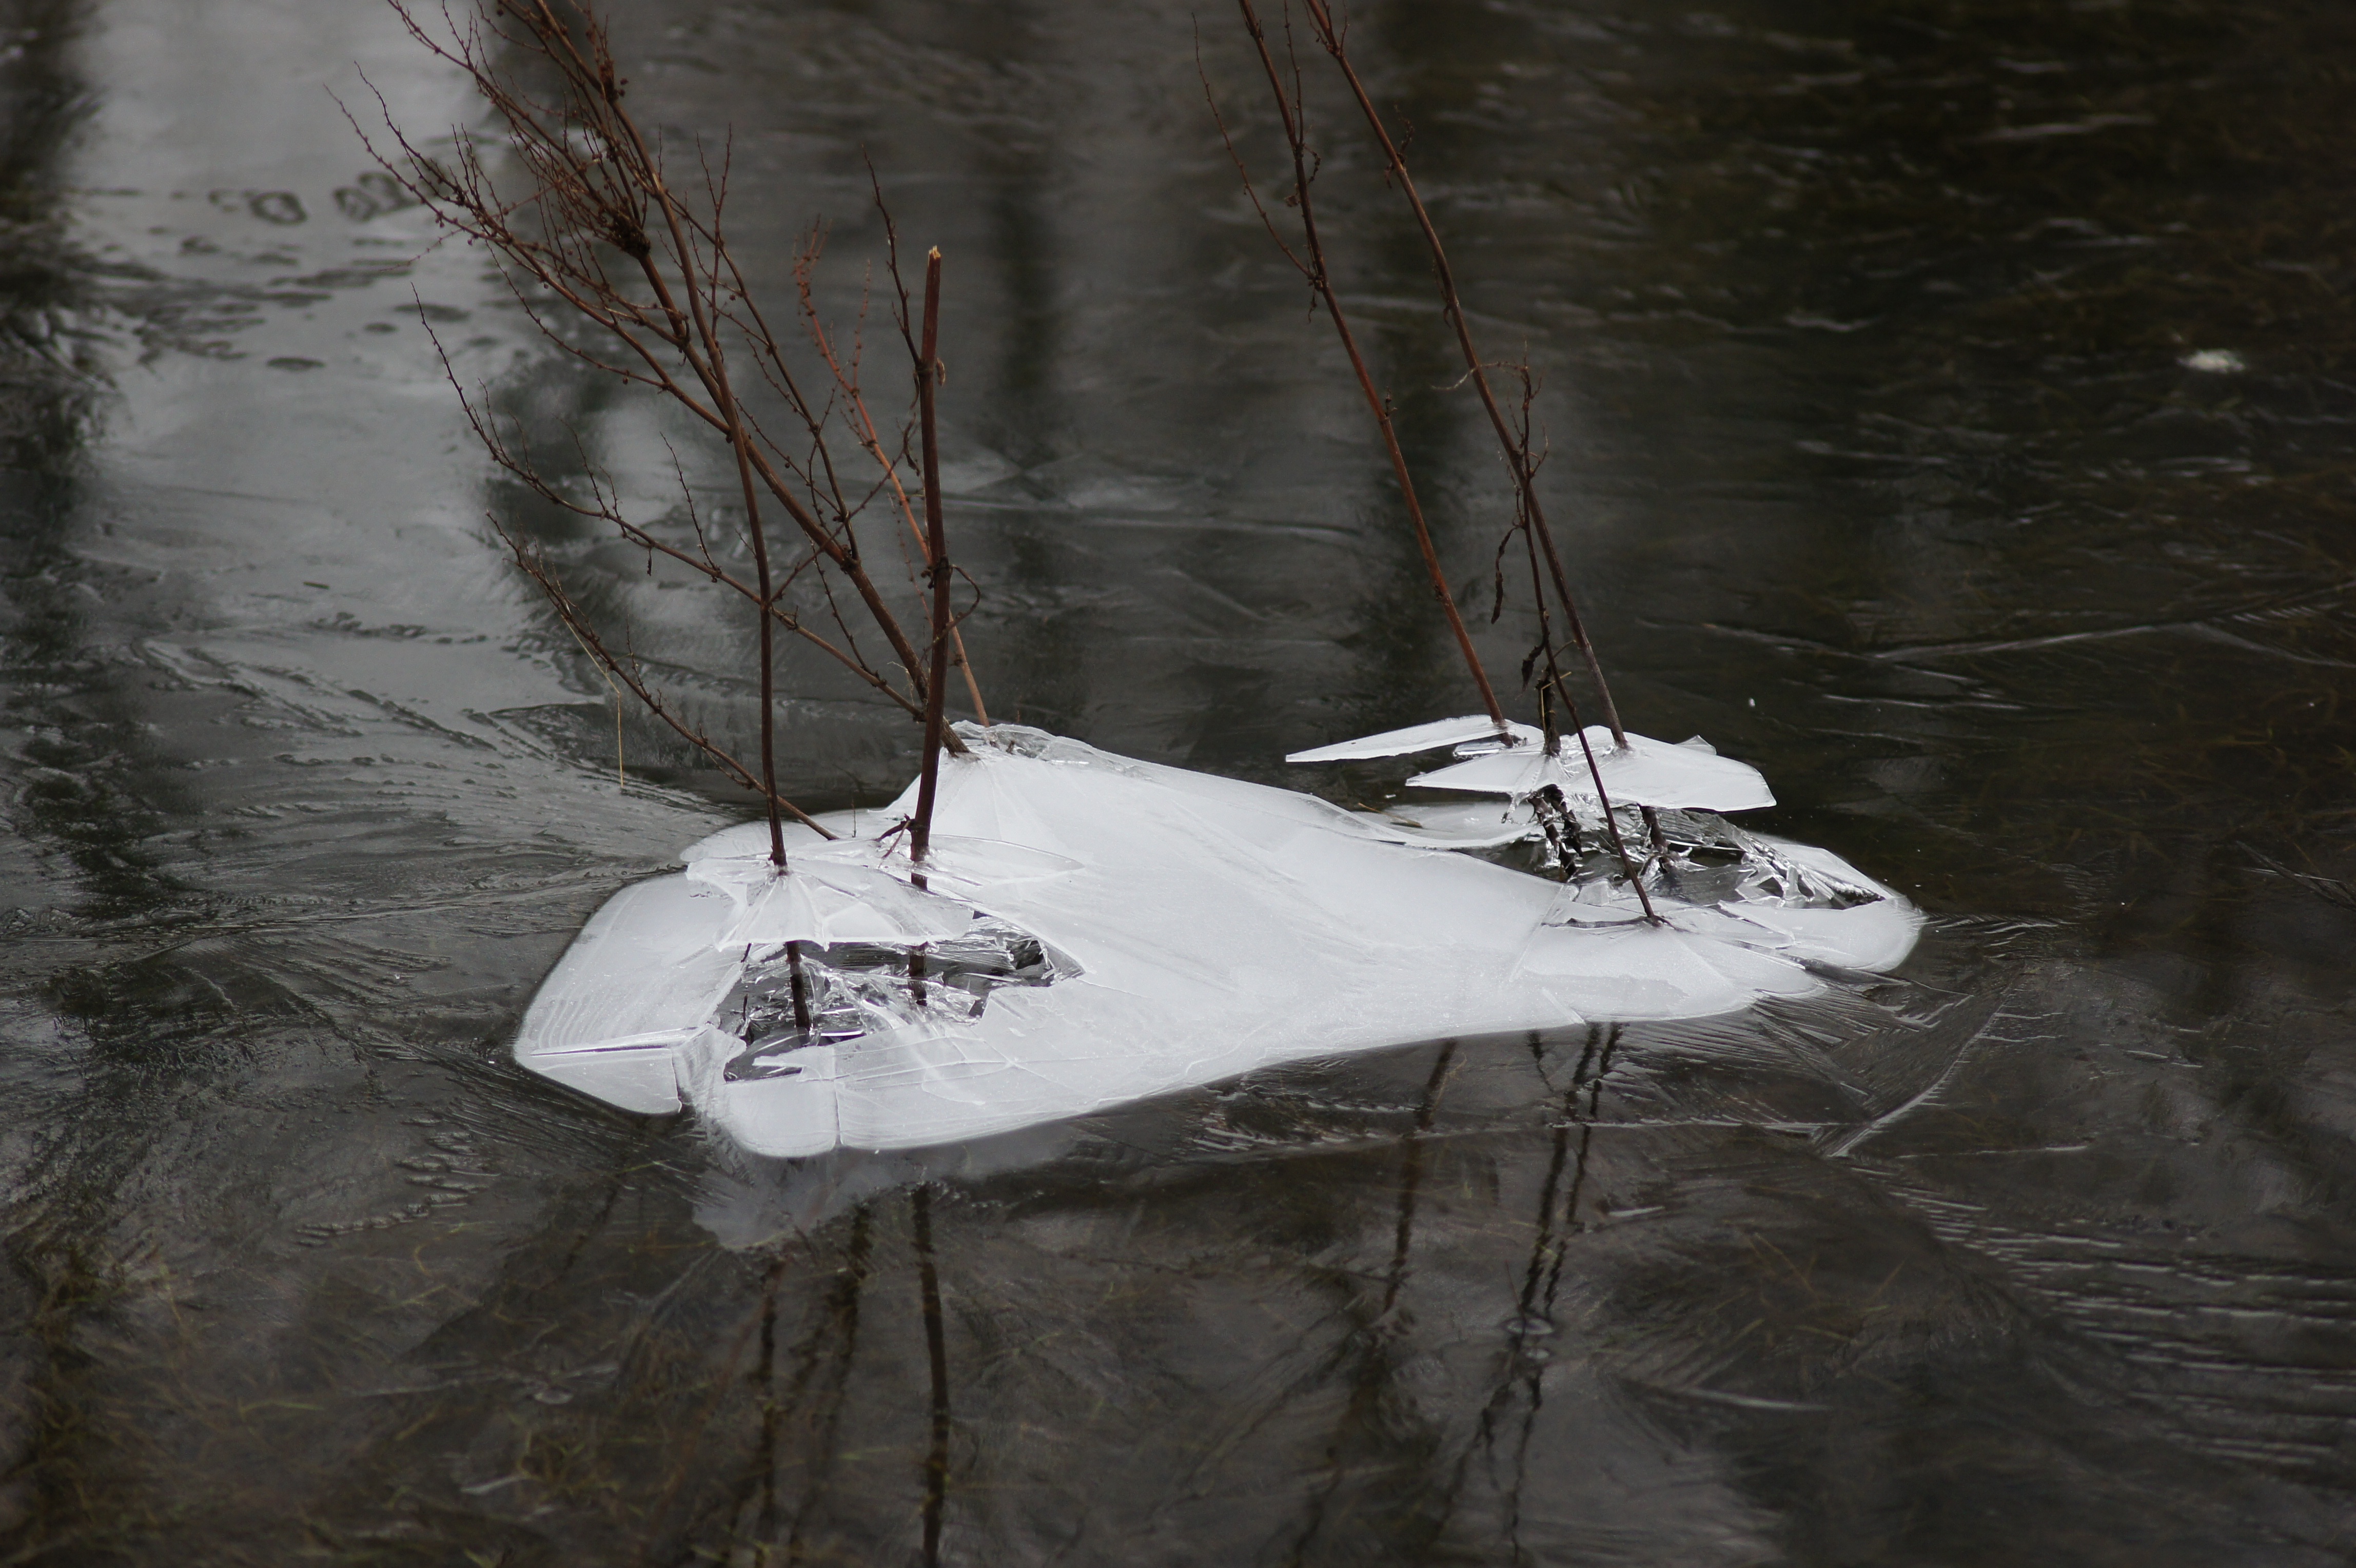
tree, water, nature, snow, winter, ground, ice, reflection, weather, ice cream, season, melting, freezing, atmospheric phenomenon